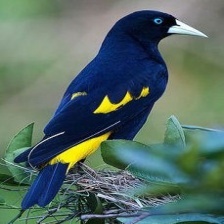
Species: YELLOW CACIQUE
Scientific name: CACICUS CELA